Bloke

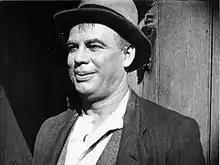
Arthur Tauchert, in "The Sentimental Bloke" (1918), portrayed an Aussie bloke of the period. He undergoes a change in what it means to be a man.

A bloke, or "Aussie bloke", is a masculine archetype unique to Australia. Sociologist Catriona Elder says in "Being Australian" (2008) that the 'Aussie bloke' is part of the Australian national identity: